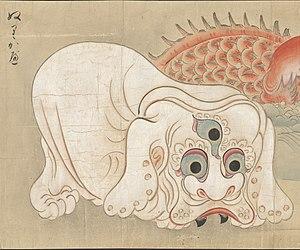
Le nurikabe est un yōkai, un esprit du folklore japonais. Il ressemble à un mur, bloquant ou détournant les voyageurs de nuit. Il est inutile de tenter d'en faire le tour car il peut s'étendre à volonté. Il suffit de frapper sa base pour qu'il disparaisse.